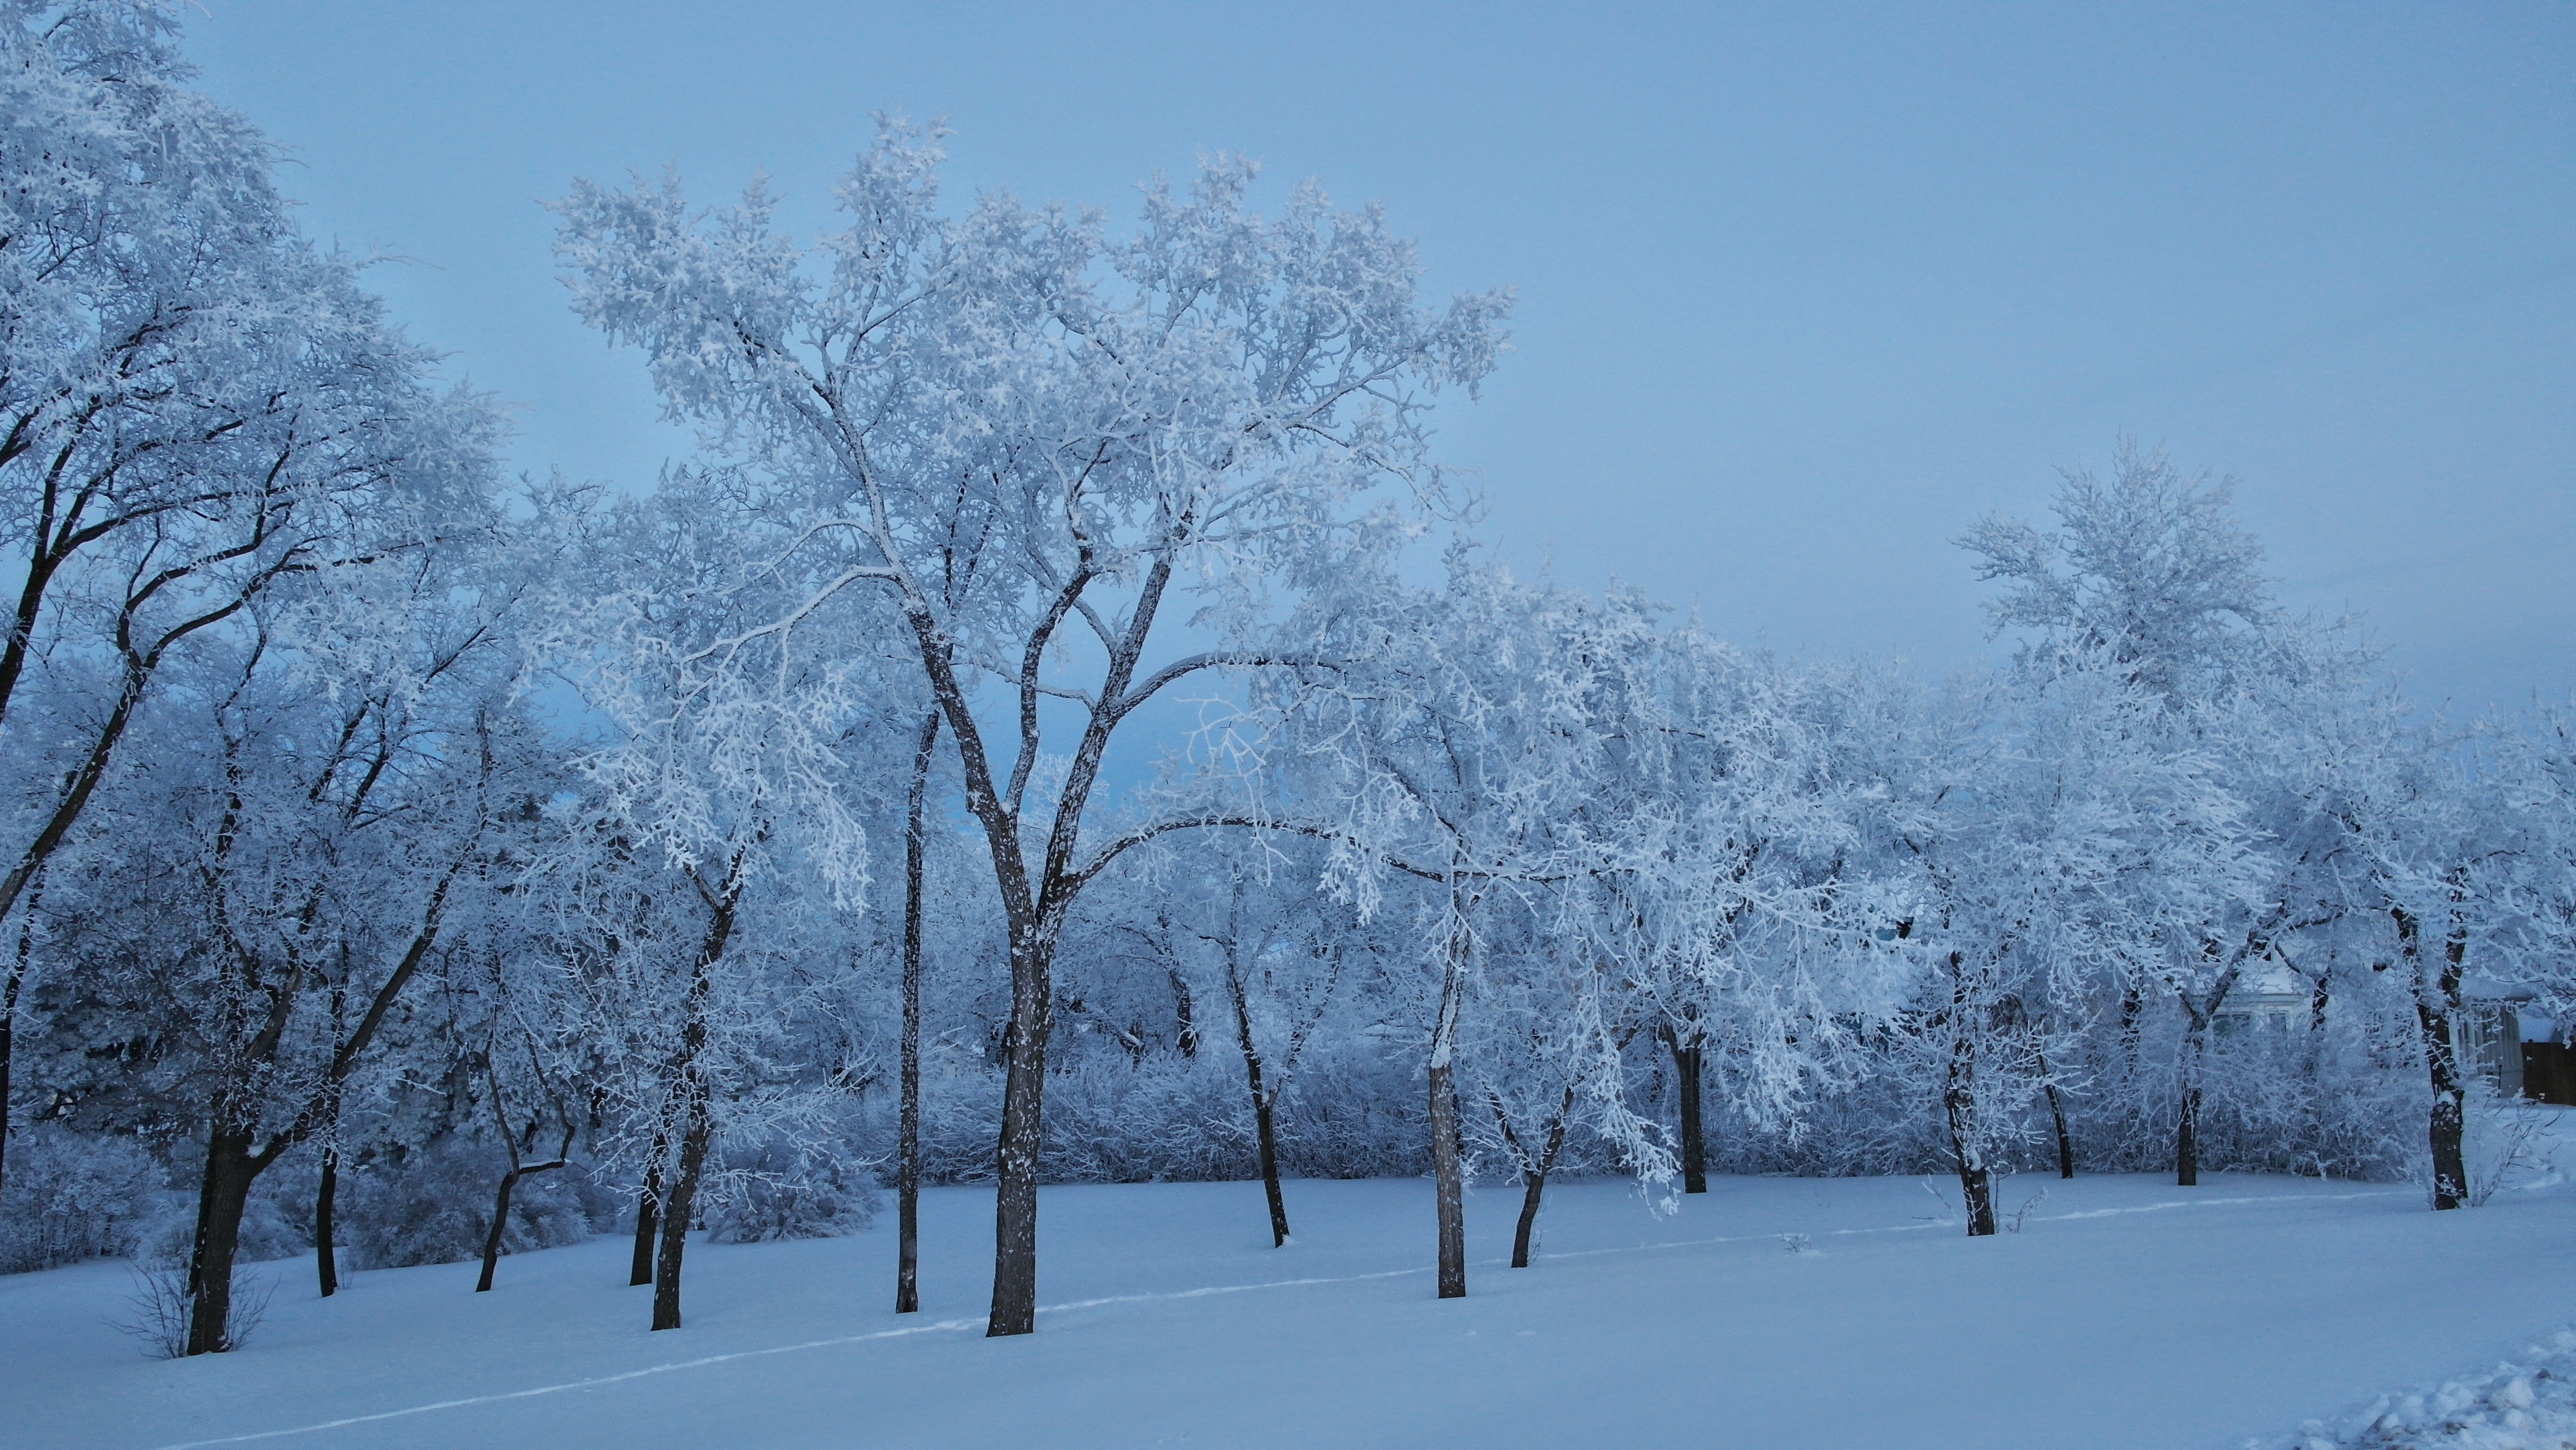
landscape, tree, branch, snow, winter, light, sky, frost, weather, blue, season, trees, beautiful, freezing